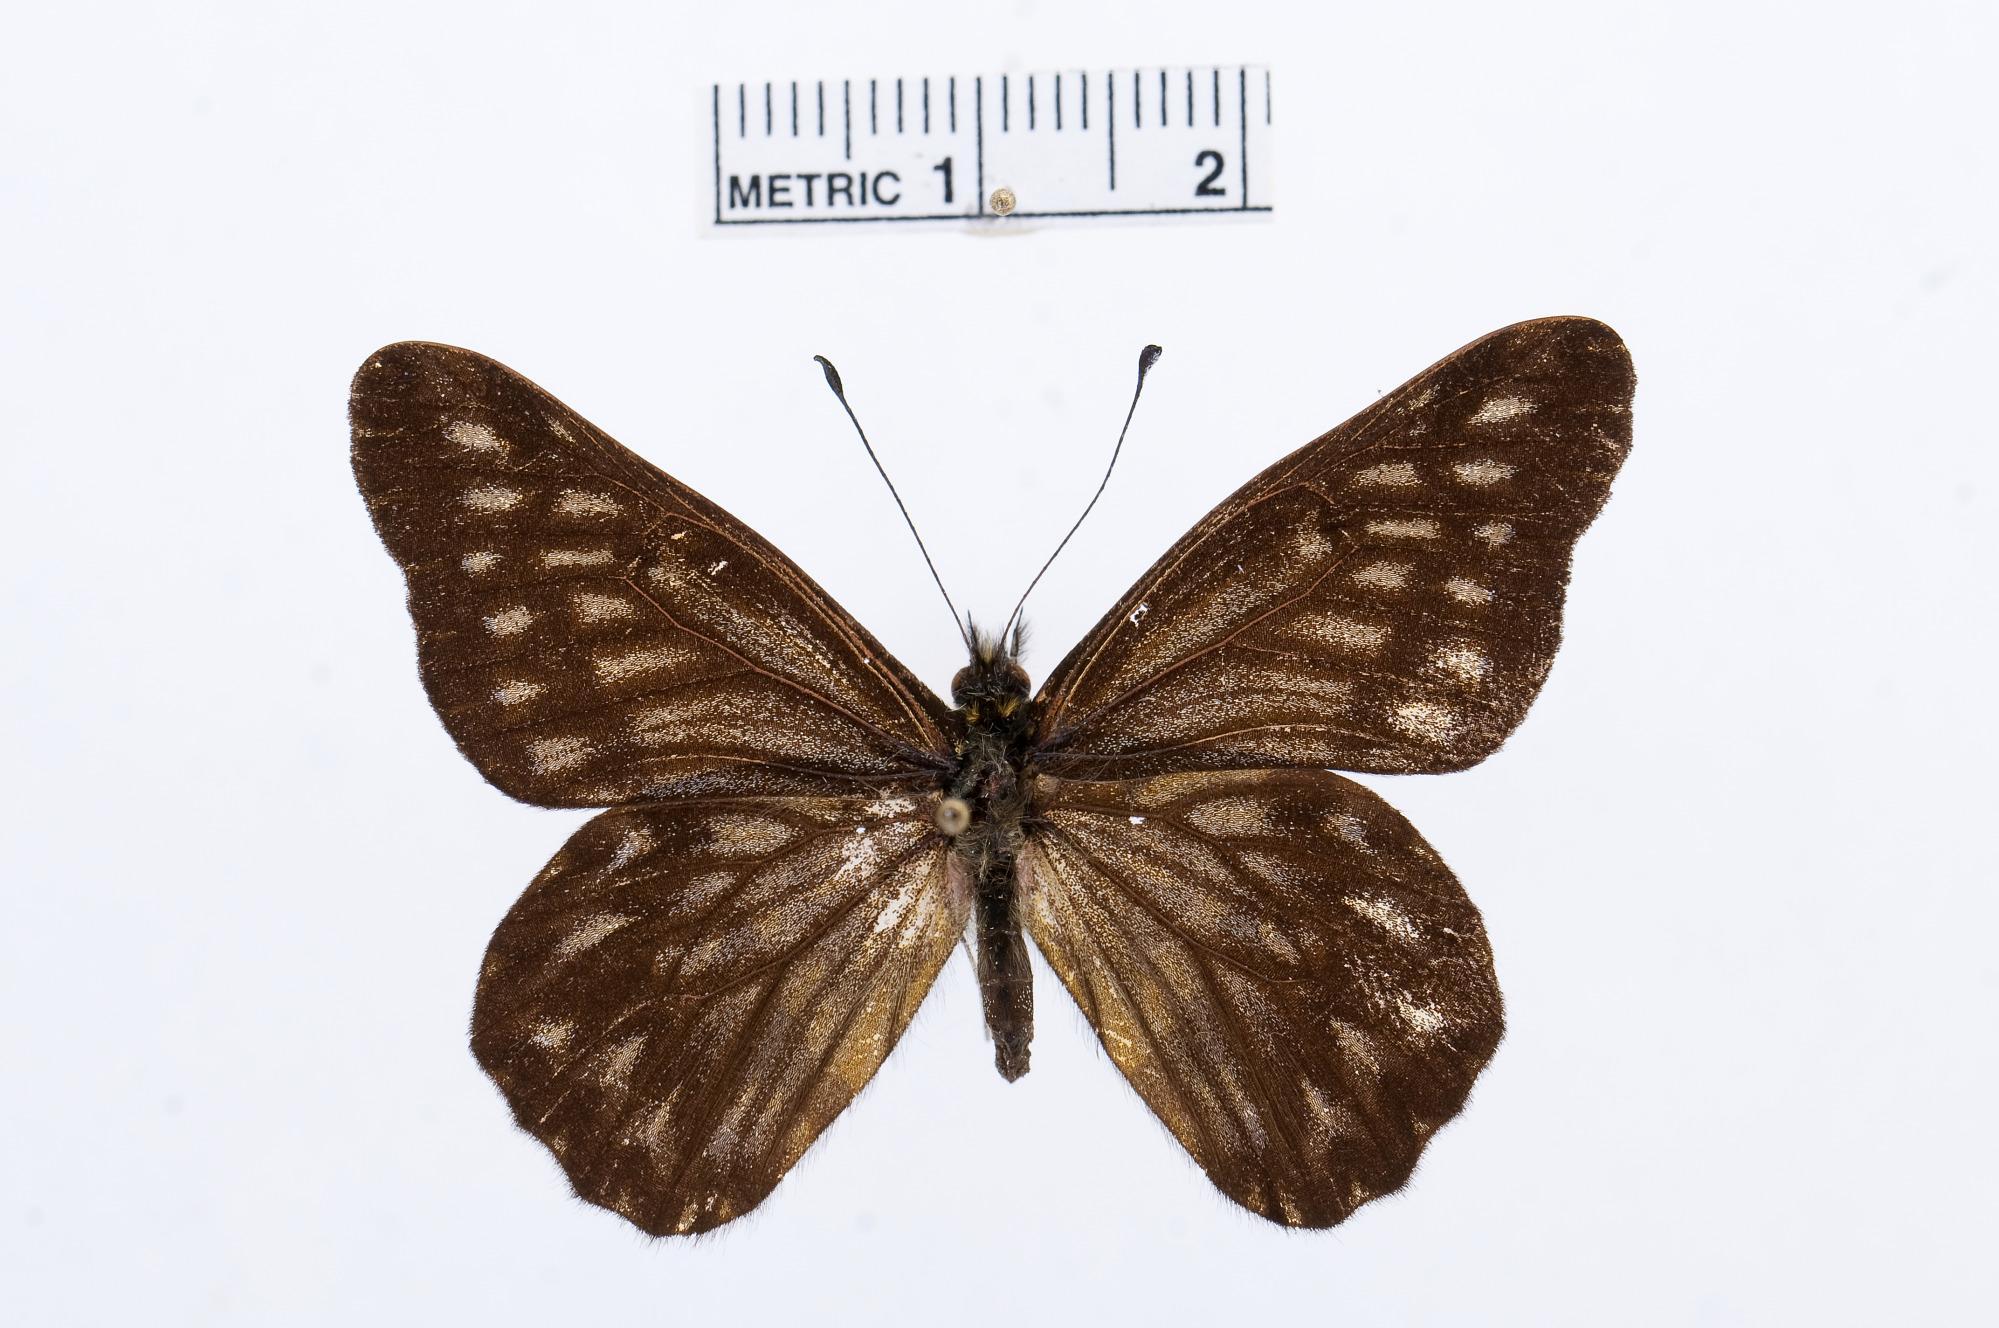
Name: Catasticta tamsa
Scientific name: Catasticta tamsa
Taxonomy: Animalia, Arthropoda, Hexapoda, Insecta, Lepidoptera, Pieridae, Pierinae